Go Fighting!

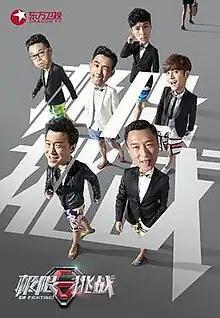

Go Fighting! is a Chinese variety show broadcast on SMG: Dragon Television. It was first aired June 14, 2015. Go Fighting! is classified as a game-variety-reality show, and the MCs and guests complete missions at a landmark to win the objective. Usually each episode will also have an overarching theme or story. Each episode varies in the challenges and the instructions given to the MCs, and rules are not strictly enforced, resulting in a largely unscripted show.